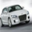
Label: automobile